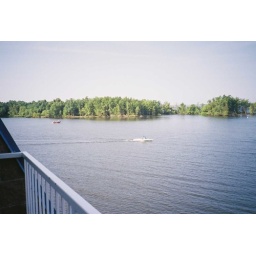
Me heading out in the boat to fish